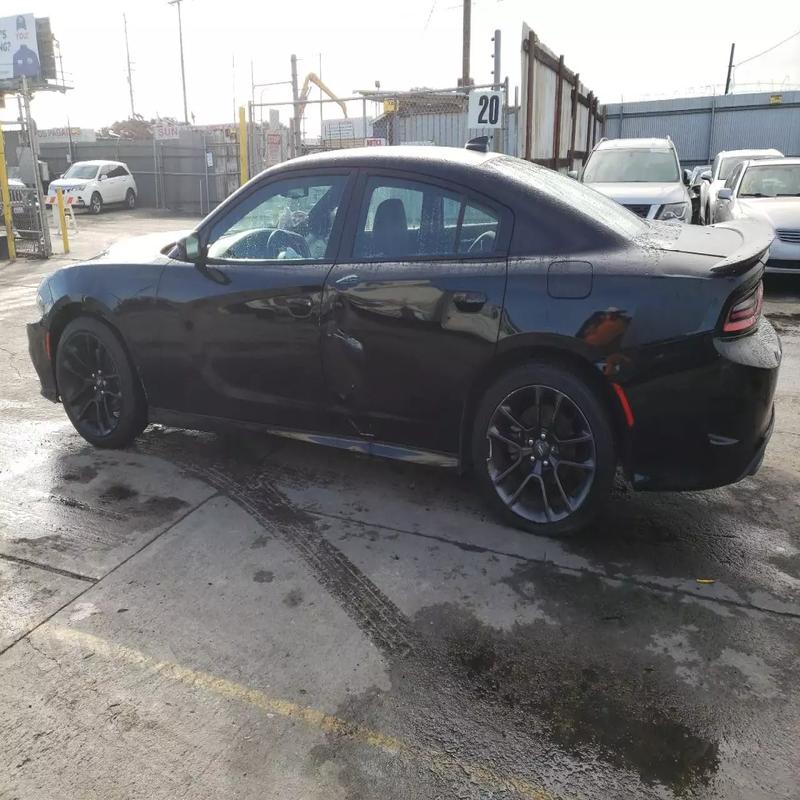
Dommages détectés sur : porte arrière gauche, aile arrière gauche, pare-choc arrière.
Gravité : mineur